Crosby Garrett railway station

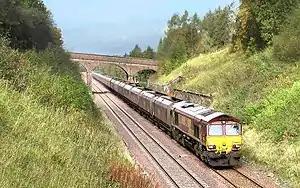
The site of Crosby Garrett station

served the village of Crosby Garrett in Cumbria, England. It was situated on the Settle-Carlisle Line south of Carlisle. The station was built by the Midland Railway and opened in 1876. It was closed by the British Transport Commission as an economy measure in 1952.